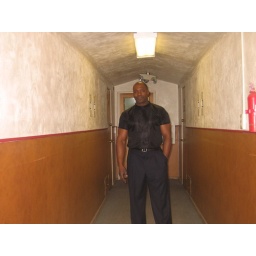
standing in the hallway of our apartment building